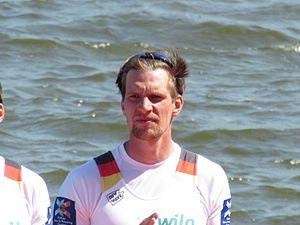
Maximilian Munski, né le 10 janvier 1988, est un rameur allemand.